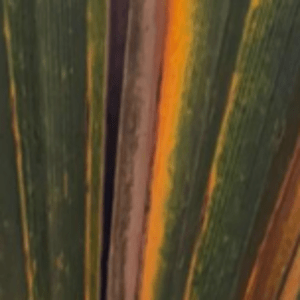
Label: Manganese Deficiency